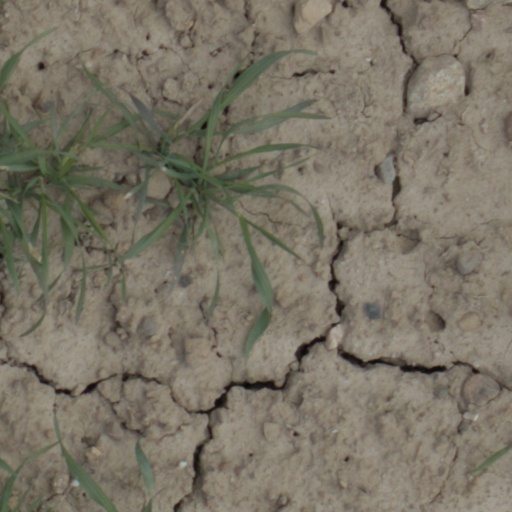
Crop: wheat